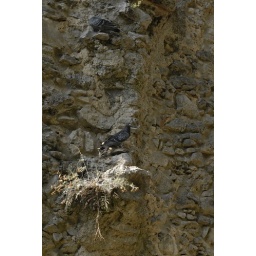
Pigeons nesting on a building wall located in the Vila Ruffolo graden